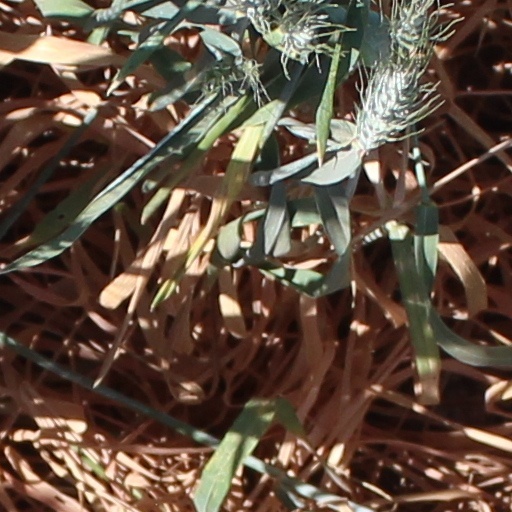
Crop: wheat